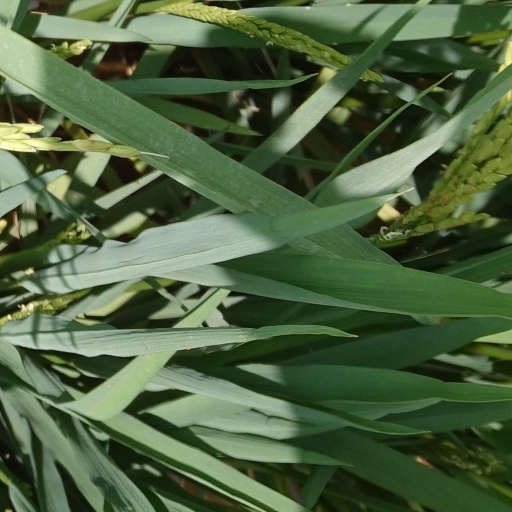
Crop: rice